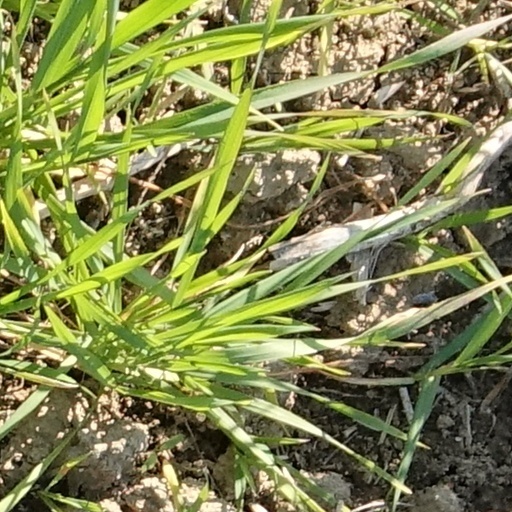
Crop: wheat